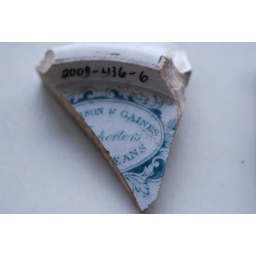
A Henderson &amp;amp; Gaines Importers mark in green transfer...from the kitchen pit.